Parsons Dance

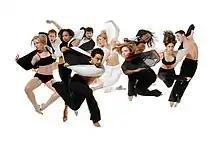
Parsons Dancers

Parsons Dance is a contemporary dance company founded in 1985 by choreographer David Parsons and lighting designer Howell Binkley that tours nationally and internationally and includes an annual season in New York City, its base.